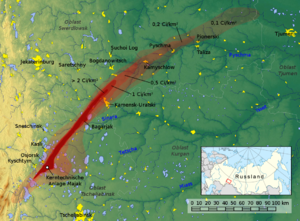
Kysjtym-ulykken
Det radioaktivt forurenede område som følge af Kysjtym-ulykken
Kysjtym-ulykken var en alvorlig atomulykke, der fandt sted den 29. september 1957 på Majak-anlægget til oparbejdning af atombrændsel, ca. 150 km nordvest for byen Tjeljabinsk. Man estimerer at udslippet var på cirka to millioner Curie. Ulykken medførte op mod 200 dødsfald og sygdom i Tjeljabinsk oblast, men byen Tjeljabinsk gik fri. 10.000 mennesker blev evakueret og op imod en halv million mennesker i området er blevet udsat for stråling over de tilladte grænseværdier – i nogle tilfælde op til 20 gange mere end hos ofrene for Tjernobylulykken.